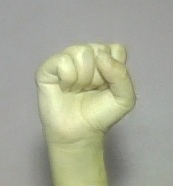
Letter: saad